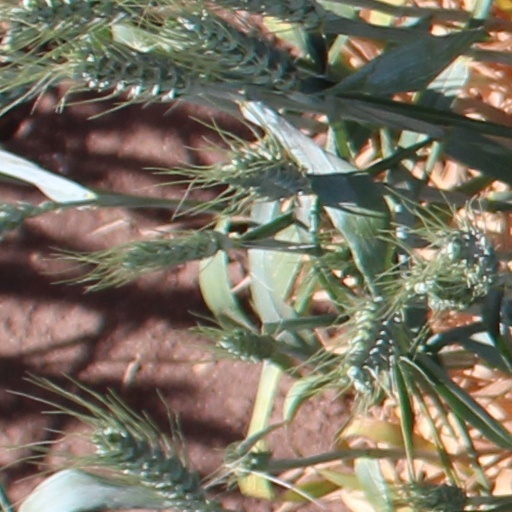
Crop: wheat